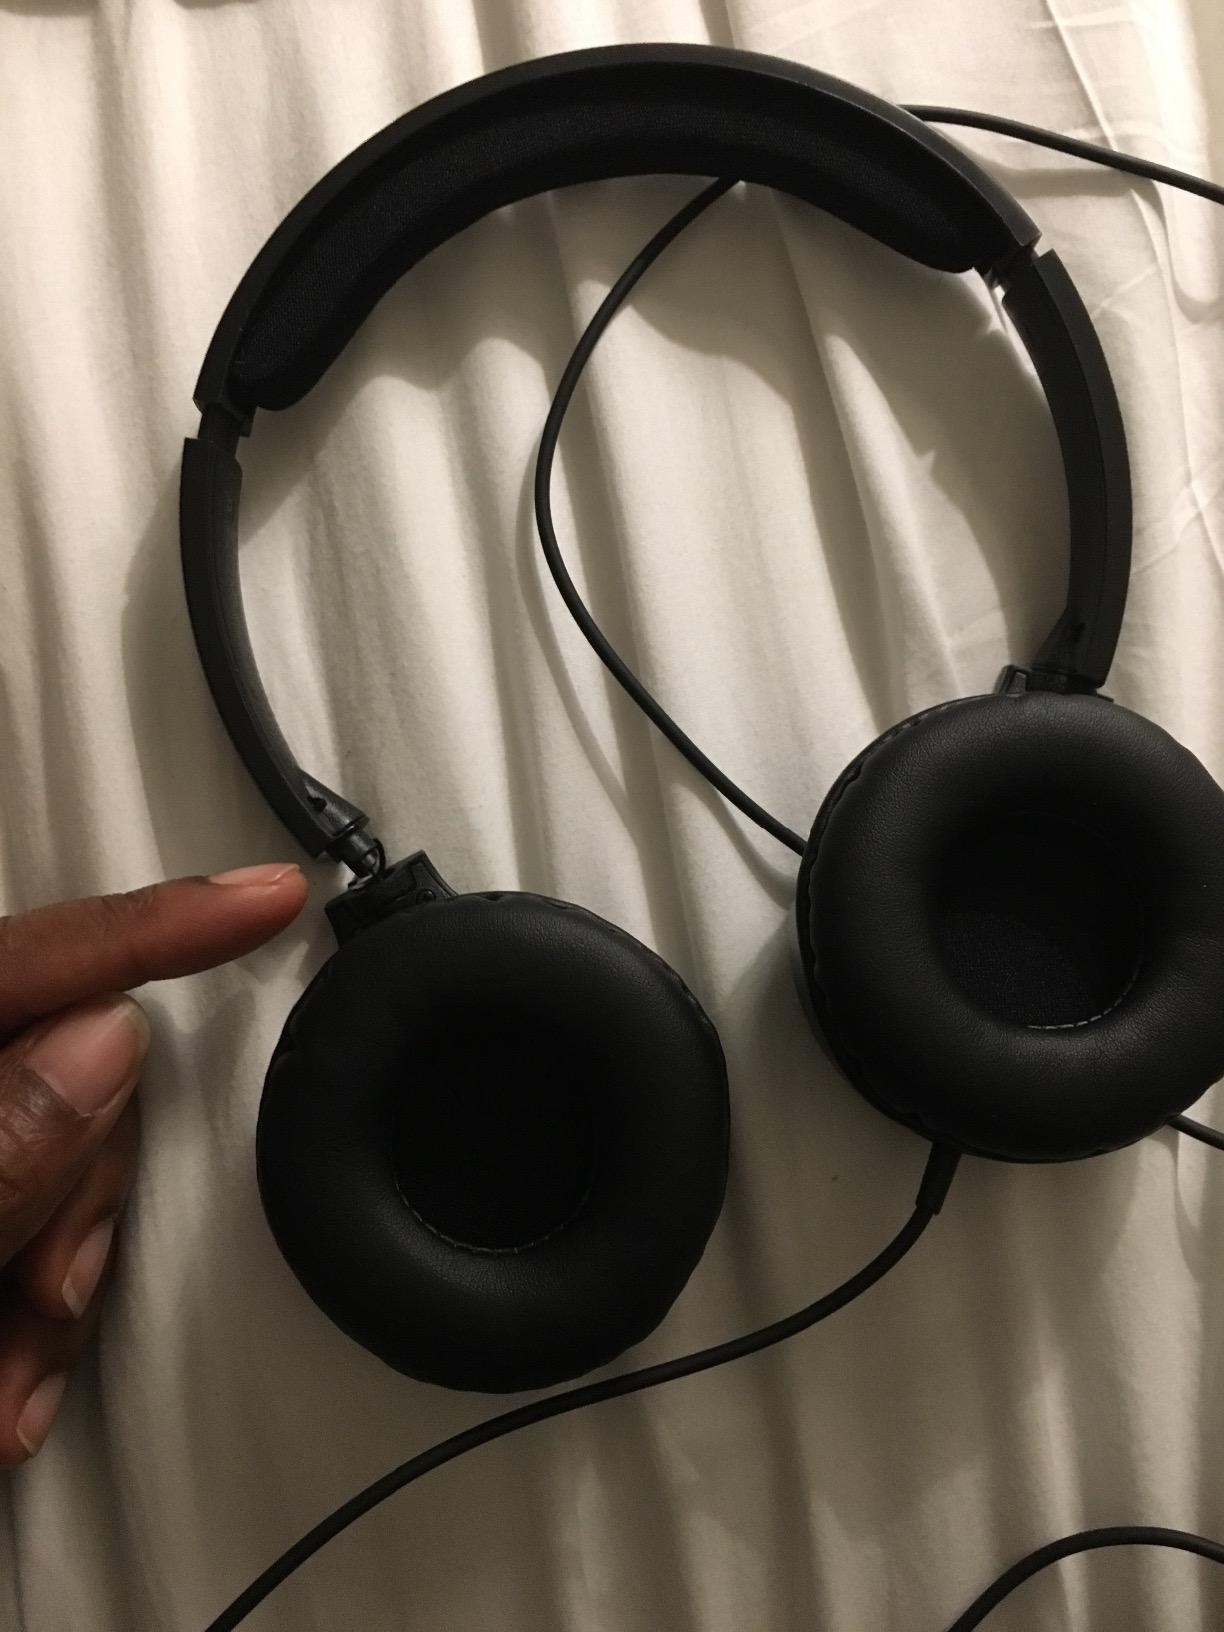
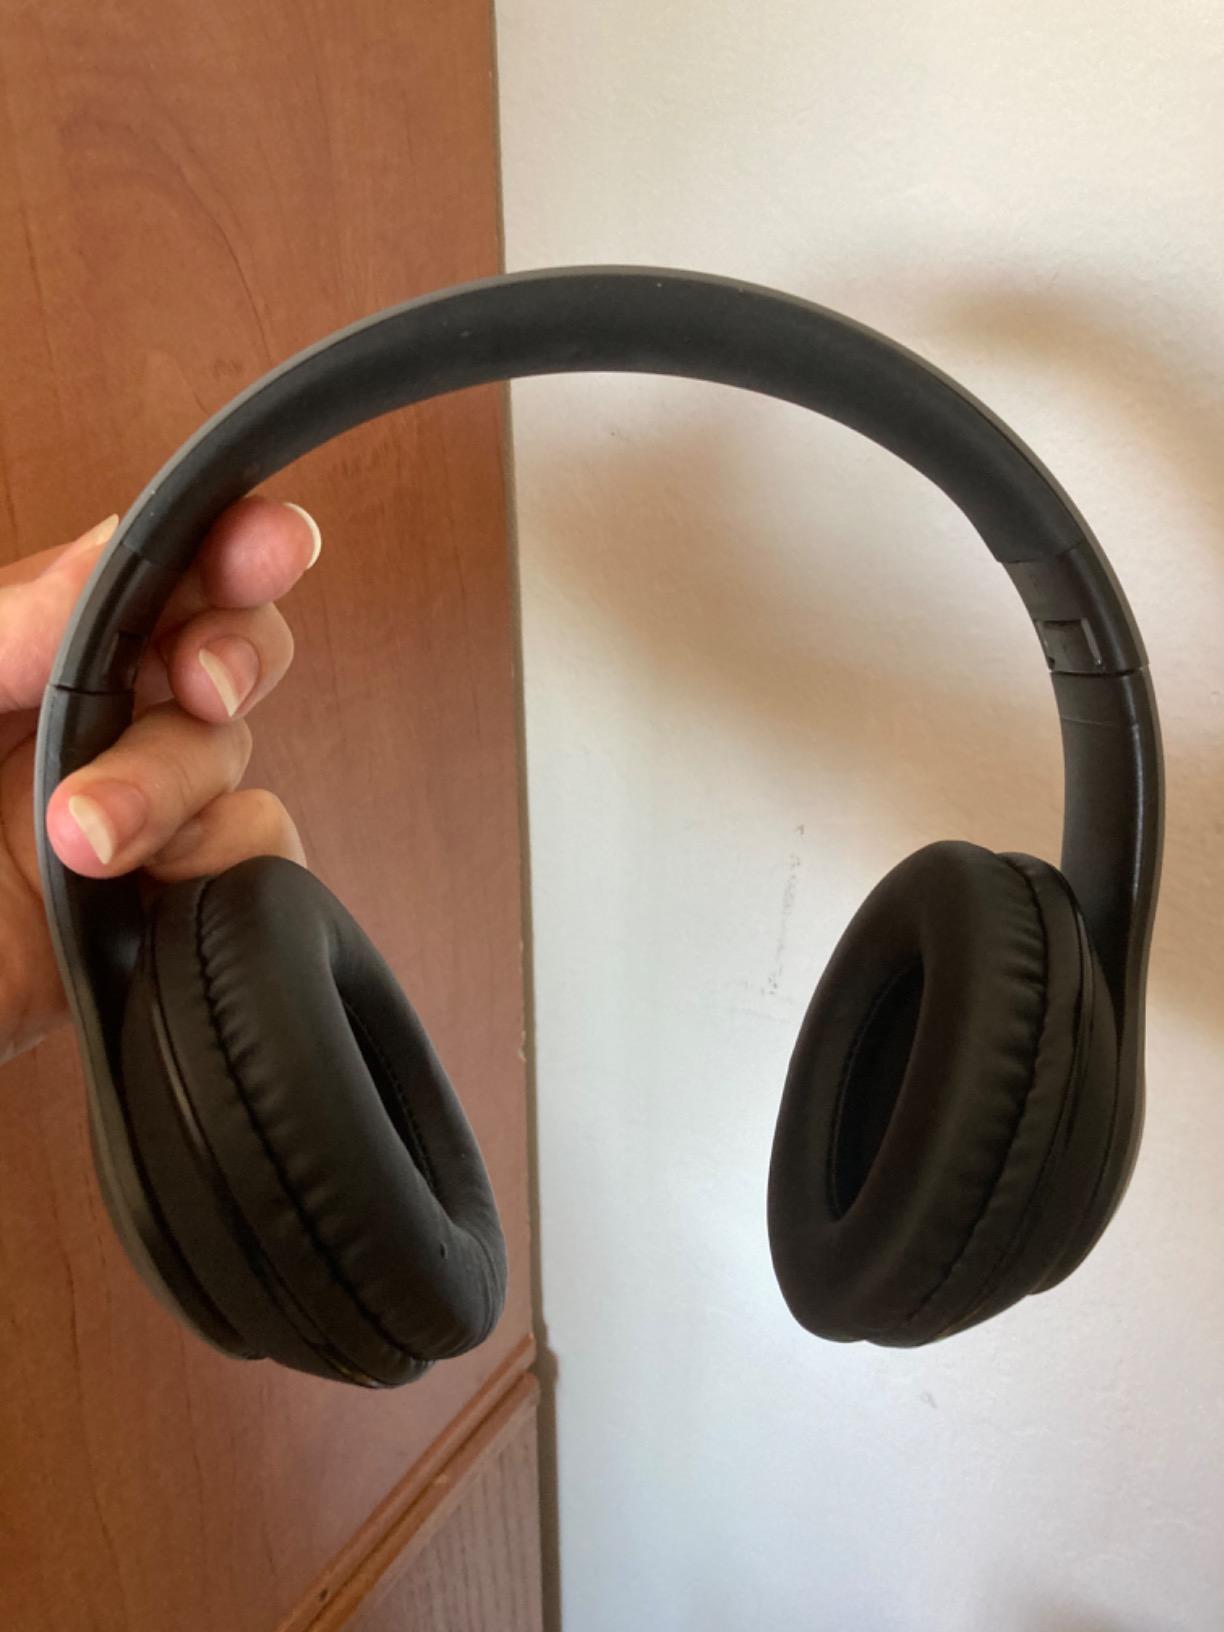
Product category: headphones
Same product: no